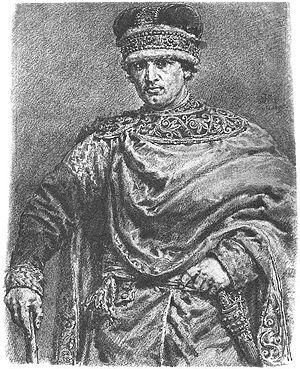
Cette page dresse une liste de personnalités mortes au cours de l'année 1159 :